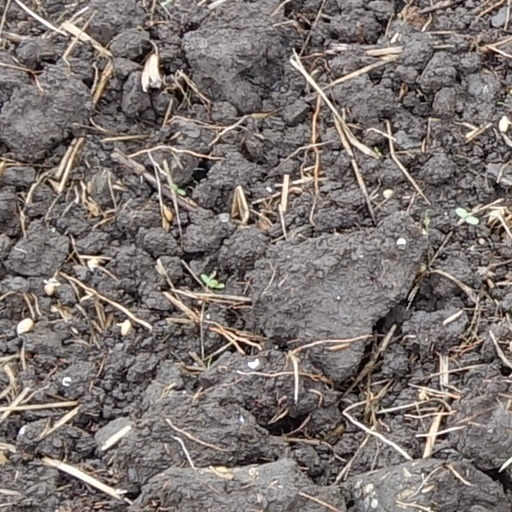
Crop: wheat